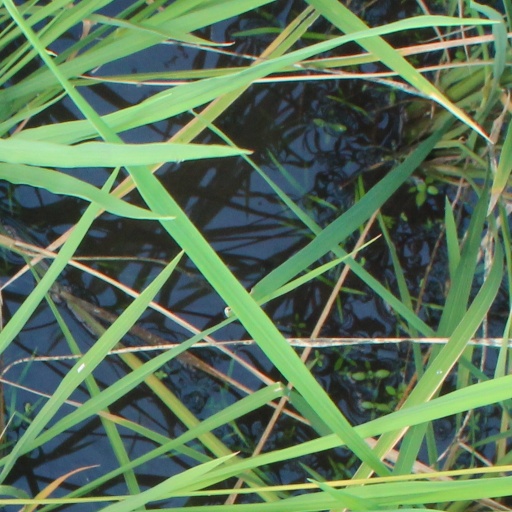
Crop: rice